Aeromarine Merlin

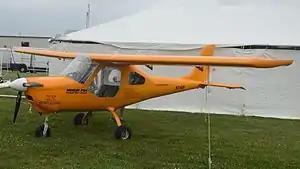

The Aeromarine Merlin is an American homebuilt aircraft that was designed by Czech Aircraft Works and is produced by Aeromarine LSA of South Lakeland Airport, Florida, introduced at the Sport Aviation Expo in 2016. The aircraft is supplied as a kit, for amateur construction.